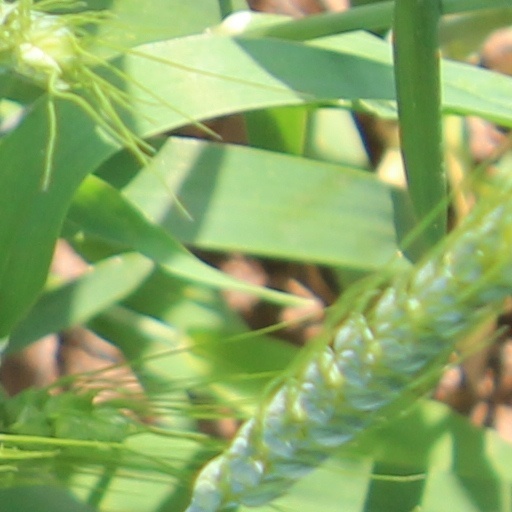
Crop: wheat